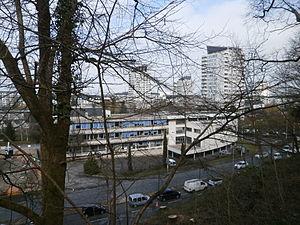
Le quartier des Fontaines
L’aqueduc de Fontenay, parfois appelé aqueduc du Cher, est un aqueduc, en grande partie souterrain, qui participait selon toute vraisemblance à l’approvisionnement en eau de la ville antique de Caesarodunum, devenue Tours, aux côtés de sources, de puits et d'un autre aqueduc intra muros. Il doit son nom le plus usuel au lieu-dit proche de Bléré où se situait son point de départ, à environ 25 km à l'est sud-est de Tours, à proximité d'une source principale ; la nappe phréatique dont elle est issue est toujours exploitée au XXIᵉ siècle. Il recevait également, tout au long de son parcours, le tribut de plusieurs sources de moindre importance.